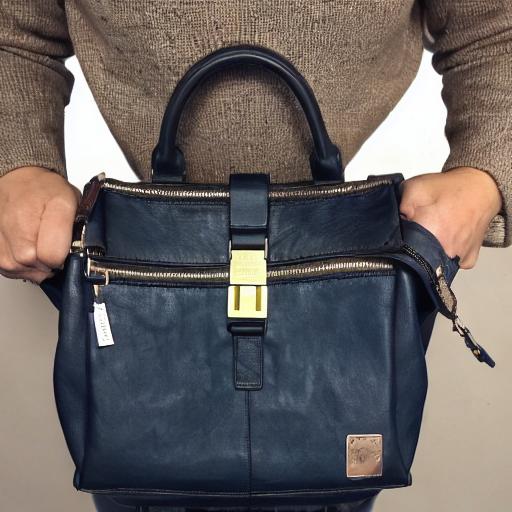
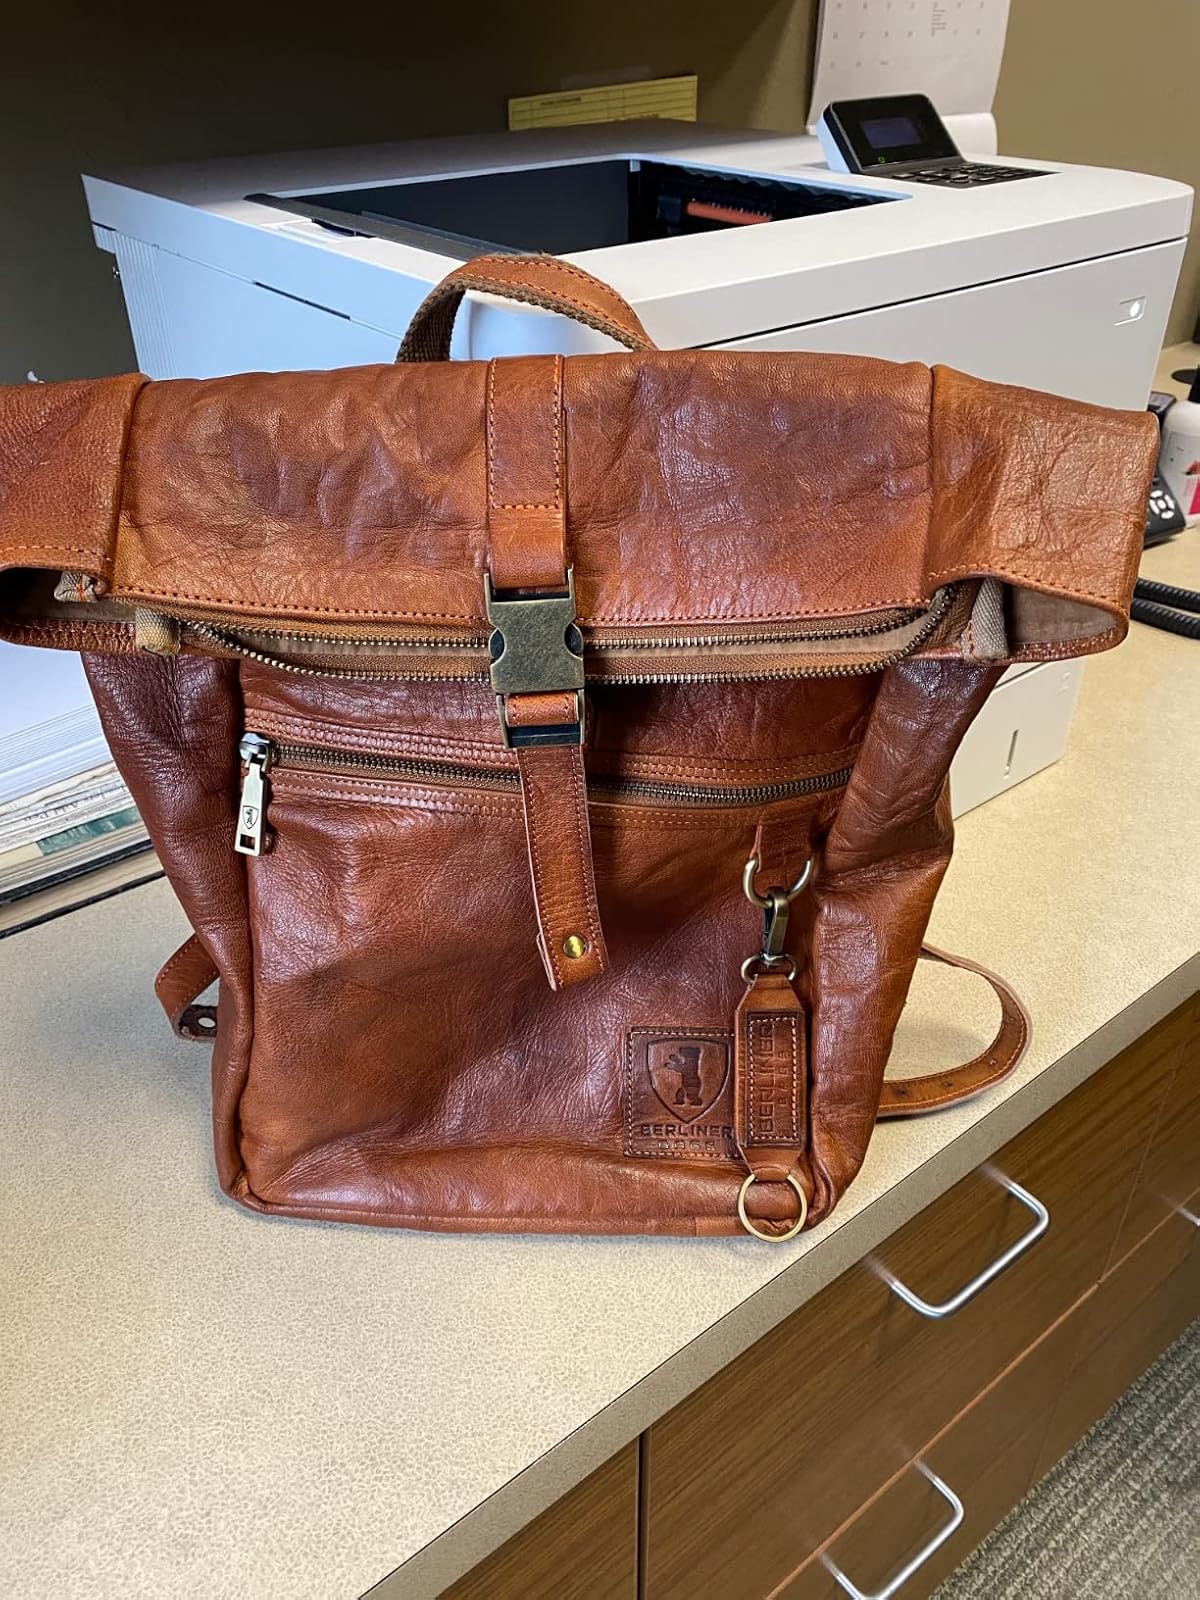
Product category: bag
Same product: no